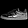
Label: Sneaker